Ed Garland

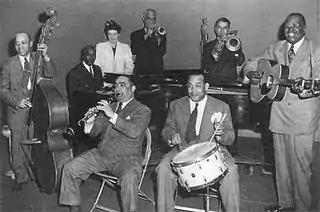
The All Star Jazz Group, left to right: Ed Garland (bass), Buster Wilson (piano), Marili Morden (proprietor, Jazz Man Records), Jimmie Noone (clarinet), Mutt Carey (trumpet), Zutty Singleton (drums), Kid Ory (trombone), Bud Scott (guitar)

Ed Garland was born in New Orleans on January 9, 1895. By about 1910, he was playing bass drum with brass bands including Frankie Duson's Eagle Band. He then took up tuba and string bass; like many New Orleans bassists of the era, he doubled on the two instruments which filled similar roles in different types of bands. He played with the Excelsior Brass Band and Manuel Perez's Imperial Orchestra. He joined other early New Orleans bands that played in Chicago and California, playing with Lawrence Duhé, Joe "King" Oliver, and Freddie Keppard. In 1916 Garland joined King Oliver and went to California. He led his own One-Eleven Jazz Band during the Depression.